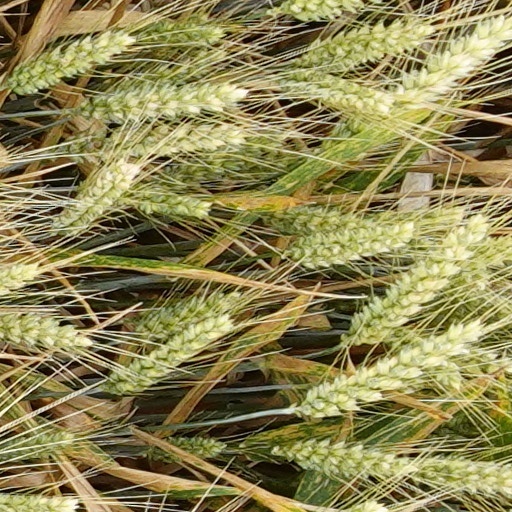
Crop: wheat